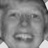
Emotion: happy